Penn Station (restaurant)

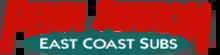
Original logo until 2016

The concept for an East Coast sub restaurant came to Jeff Osterfeld soon after he graduated from Miami University in Oxford, Ohio. In 1983, he opened "Jeffrey's Delicatessen" at the Dayton Mall in Dayton, Ohio. It was during a trip to Philadelphia that he first realized the popularity of the cheesesteak sandwich. He began selling a version of the cheesesteak sandwich at his own restaurant, and it instantly became a huge hit.